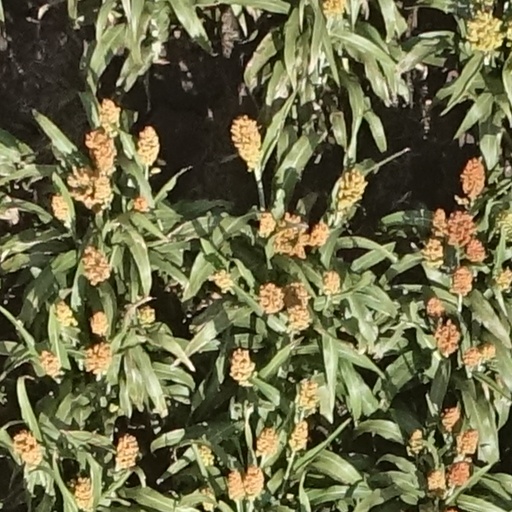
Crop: sorghum